Kongorong, South Australia

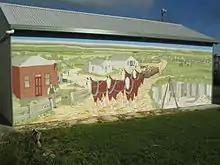
Kongorong mural

Kongorong is a service town for the surrounding community involved in dairy and sheep farming, timber plantations, and grape growing in the Mount Gambier wine region.